John W. Reynolds Jr.

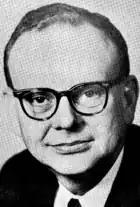
Reynolds as governor.

In 1950, Reynolds entered the race for United States House of Representatives in Wisconsin's 8th congressional district, challenging three-term incumbent Republican John W. Byrnes. Reynolds unanimously received the Democratic nomination, but fell far short of Byrnes in the general election, taking only 38% of the vote. Shortly after the election, however, he was appointed district director of the Office of Price Stabilization, where he served until 1953. He also remained influential in local politics and was chairman of the Brown County Democratic Party from 1952 to 1956. In 1955, he was appointed court commissioner for the northern region of the United States District Court for the Eastern District of Wisconsin, where he served until beginning his campaign for Attorney General of Wisconsin in 1958.